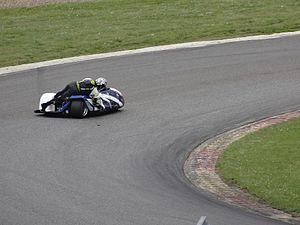
Le circuit Paul Armagnac ou CPA, souvent appelé circuit de Nogaro, est un circuit automobile situé dans le département du Gers, sur la commune de Nogaro et géré par la société d'économie mixte de Paul-Armagnac.